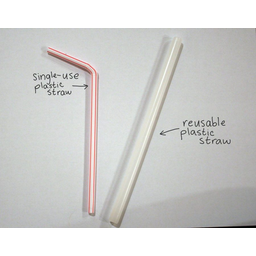
Label: plastic